J'Nai Bridges

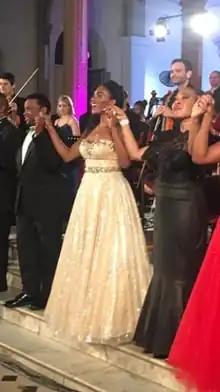
Bridges at the Saint-Georges International Music Festival in 2019

J’Nai Bridges is a two time Grammy-Award winning American mezzo-soprano. She is a winner of the Marian Anderson Award and has performed for the Metropolitan Opera, Washington National Opera, and San Francisco Opera. BET has described her as "The Beyoncé of opera".